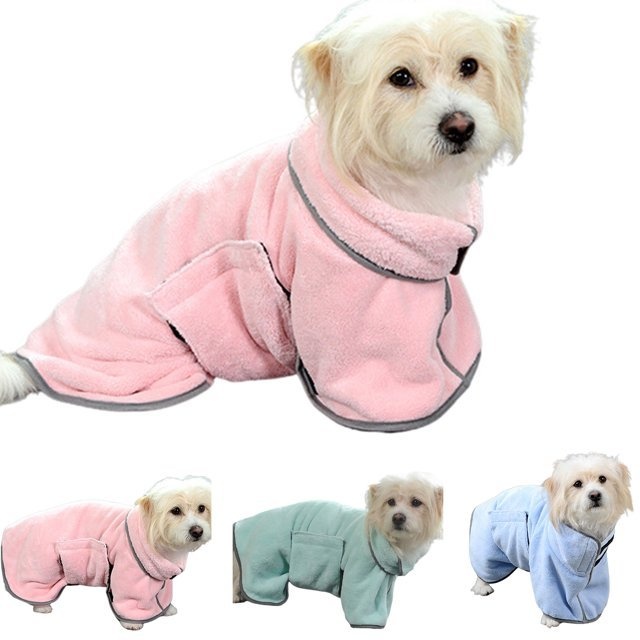
Quick-drying Pet Absorbent Towel Dog Bathrobe Pet Dog Bath Towel For Dogs Cats Microfiber Absorbent Pet Drying Towel Pet Supplies Pet Products
Overview: Fabric is durable and absorbs water well, easy to clean, machine wash is available. This bathrobe can cover your pet's whole body, if your pets take a shower or get wet in the rain, help them wear this bathrobe to dry the moisture quickly from their hair. This bathrobe also can be used as a warm coat in winter, if you choose the right size for your pets (how to choose please see size chart), they will walk or run freely, just like wearing a coat. If you worry your pets catch a cold in the winter night, this bathrobe also can be used as a pajama. Product information: Product Category: Absorbent towel Specifications: Blue, pink, fresh green, purple Article number: XS,S,M Size Information : Units: centimeters and jin XS (recommended weight of 4-7.5kg) S (recommended weight of 7.5-12.5kg) M (recommended weight of 12.5-25kg) Packing list: Dog absorbent towel*1
Brand: OUTLY
Category: Animals & Pet Supplies > Pet Supplies > Pet Apparel > Pet Dresses